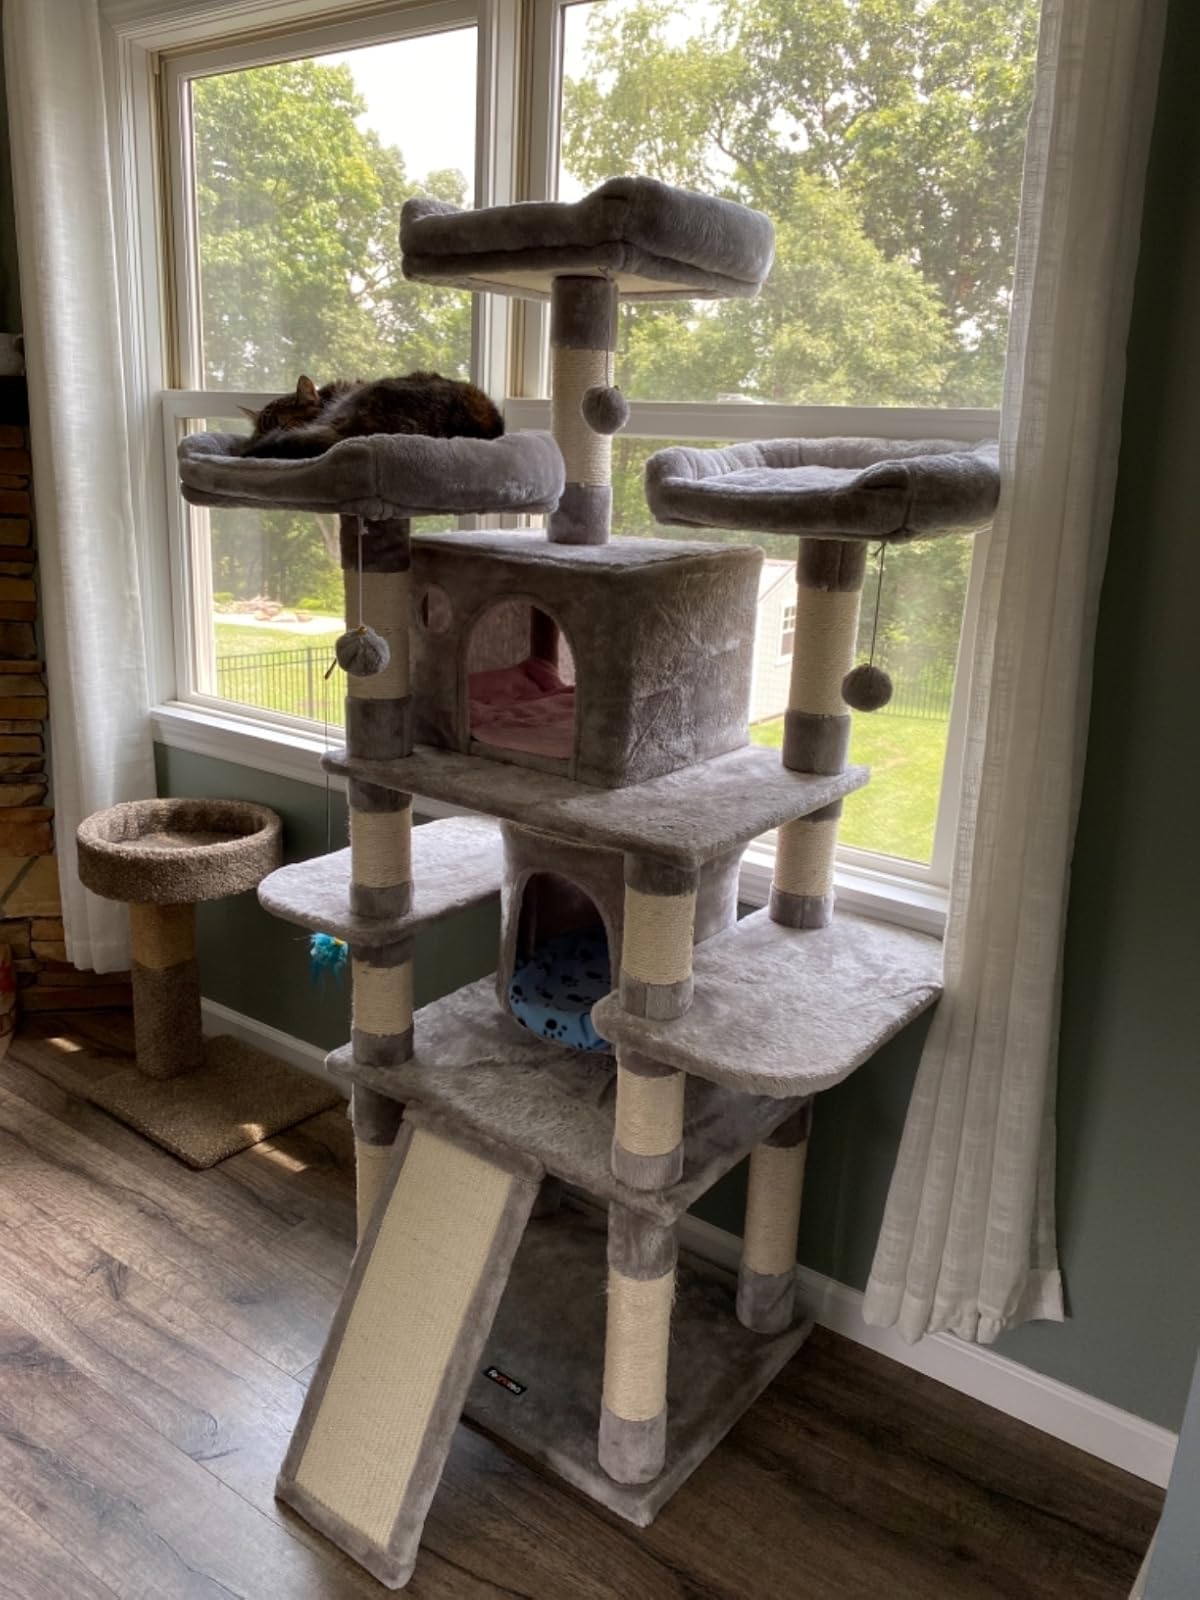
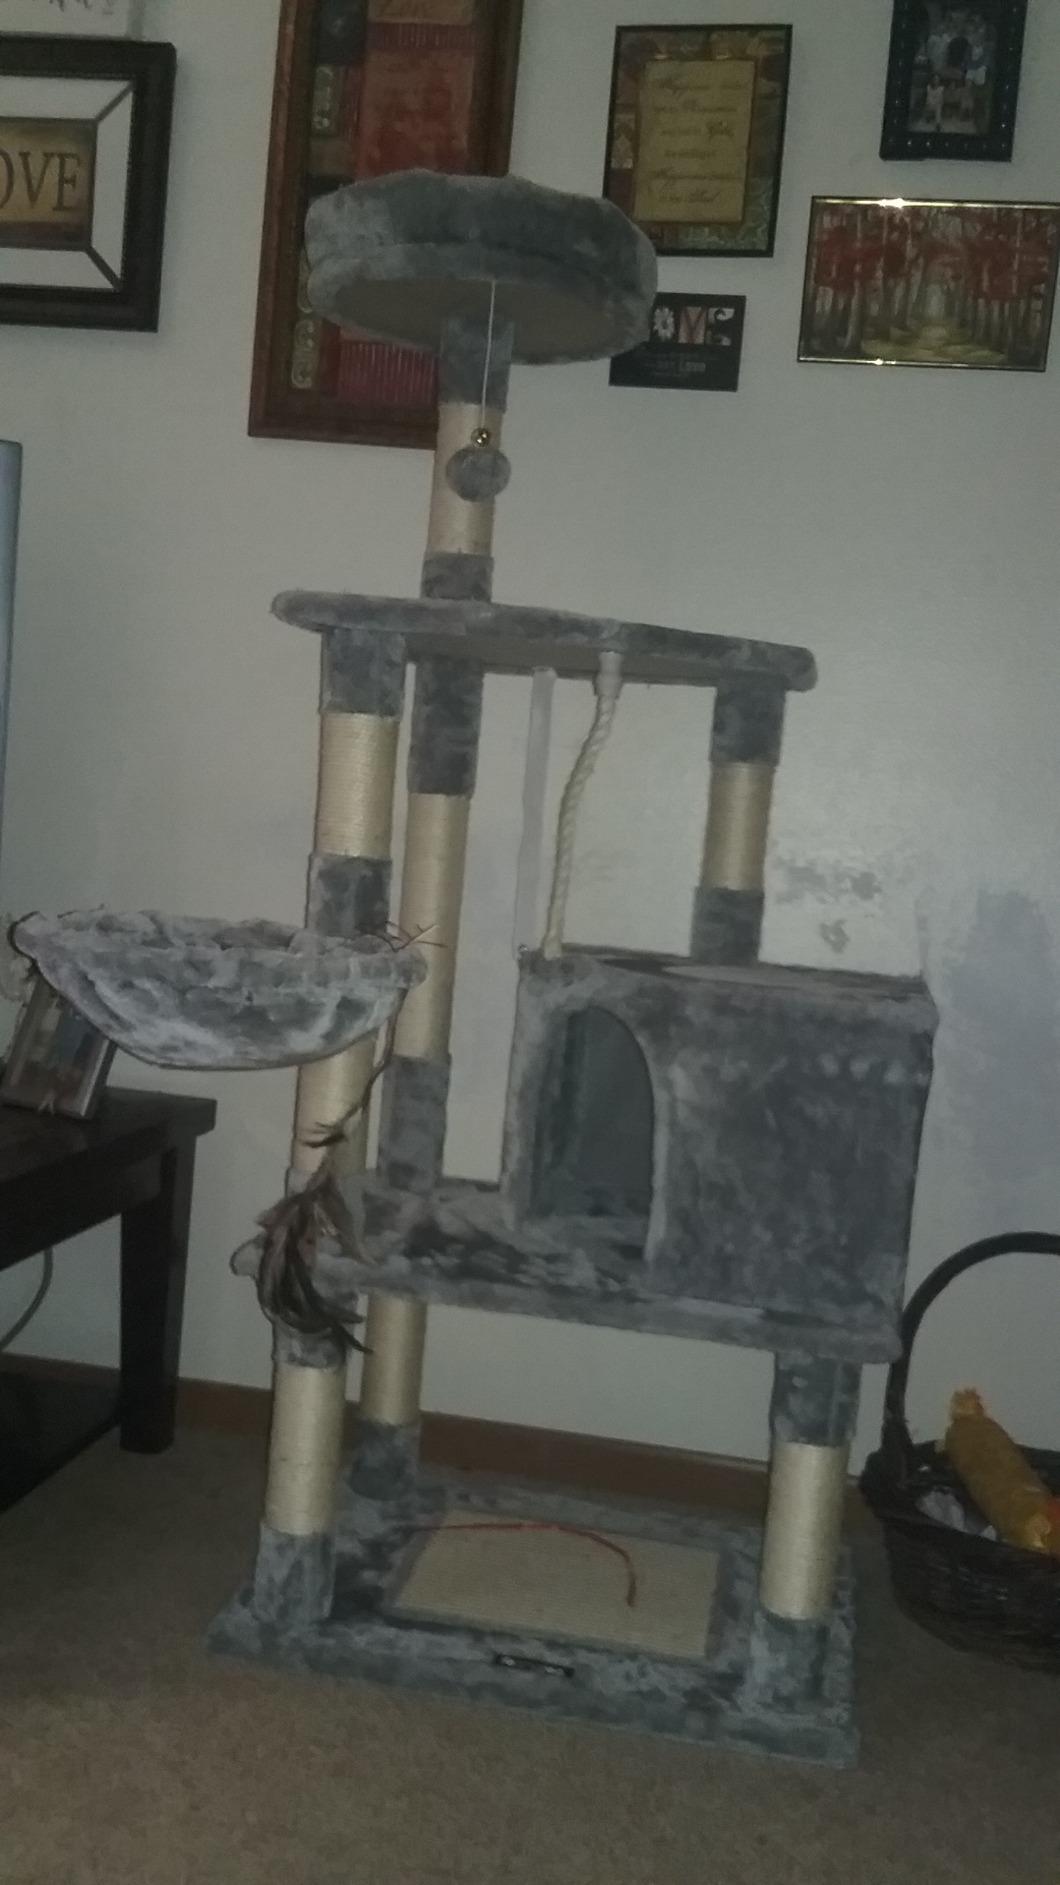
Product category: items_cat tree
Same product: no